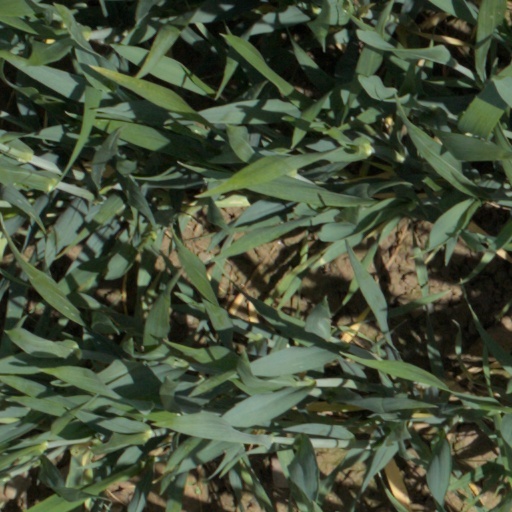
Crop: wheat